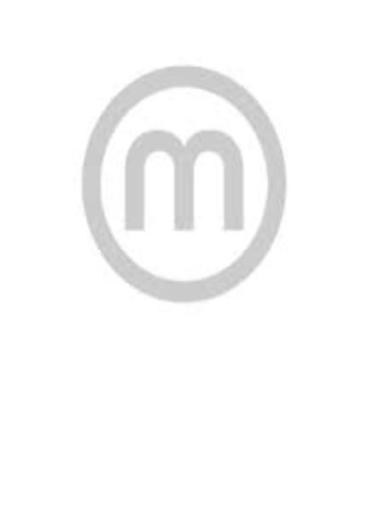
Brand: muzak-2
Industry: Clothes